Seven Keys to Baldpate (1925 film)

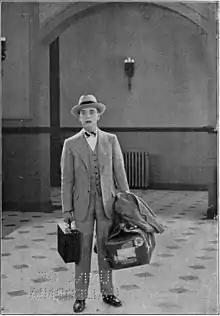
Producer-star Douglas MacLean in "Seven Keys to Baldpate"

Seven Keys to Baldpate is a lost 1925 American silent comedy mystery film based on the 1913 mystery novel by Earl Derr Biggers and 1913 play by George M. Cohan. Previously made in Australia in 1916 and by Paramount in 1917, this version was produced by, and starred, Douglas MacLean and was directed by Fred C. Newmeyer (who later directed "Our Gang" shorts). Out of seven film adaptations of the story made between 1916 and 1983, this version is the only one that is now considered lost. The story was remade again later in 1929, 1935, 1946 (TV movie), and 1947. It was also remade in 1983 under the title "House of the Long Shadows", featuring John Carradine, Peter Cushing, Vincent Price, and Christopher Lee.